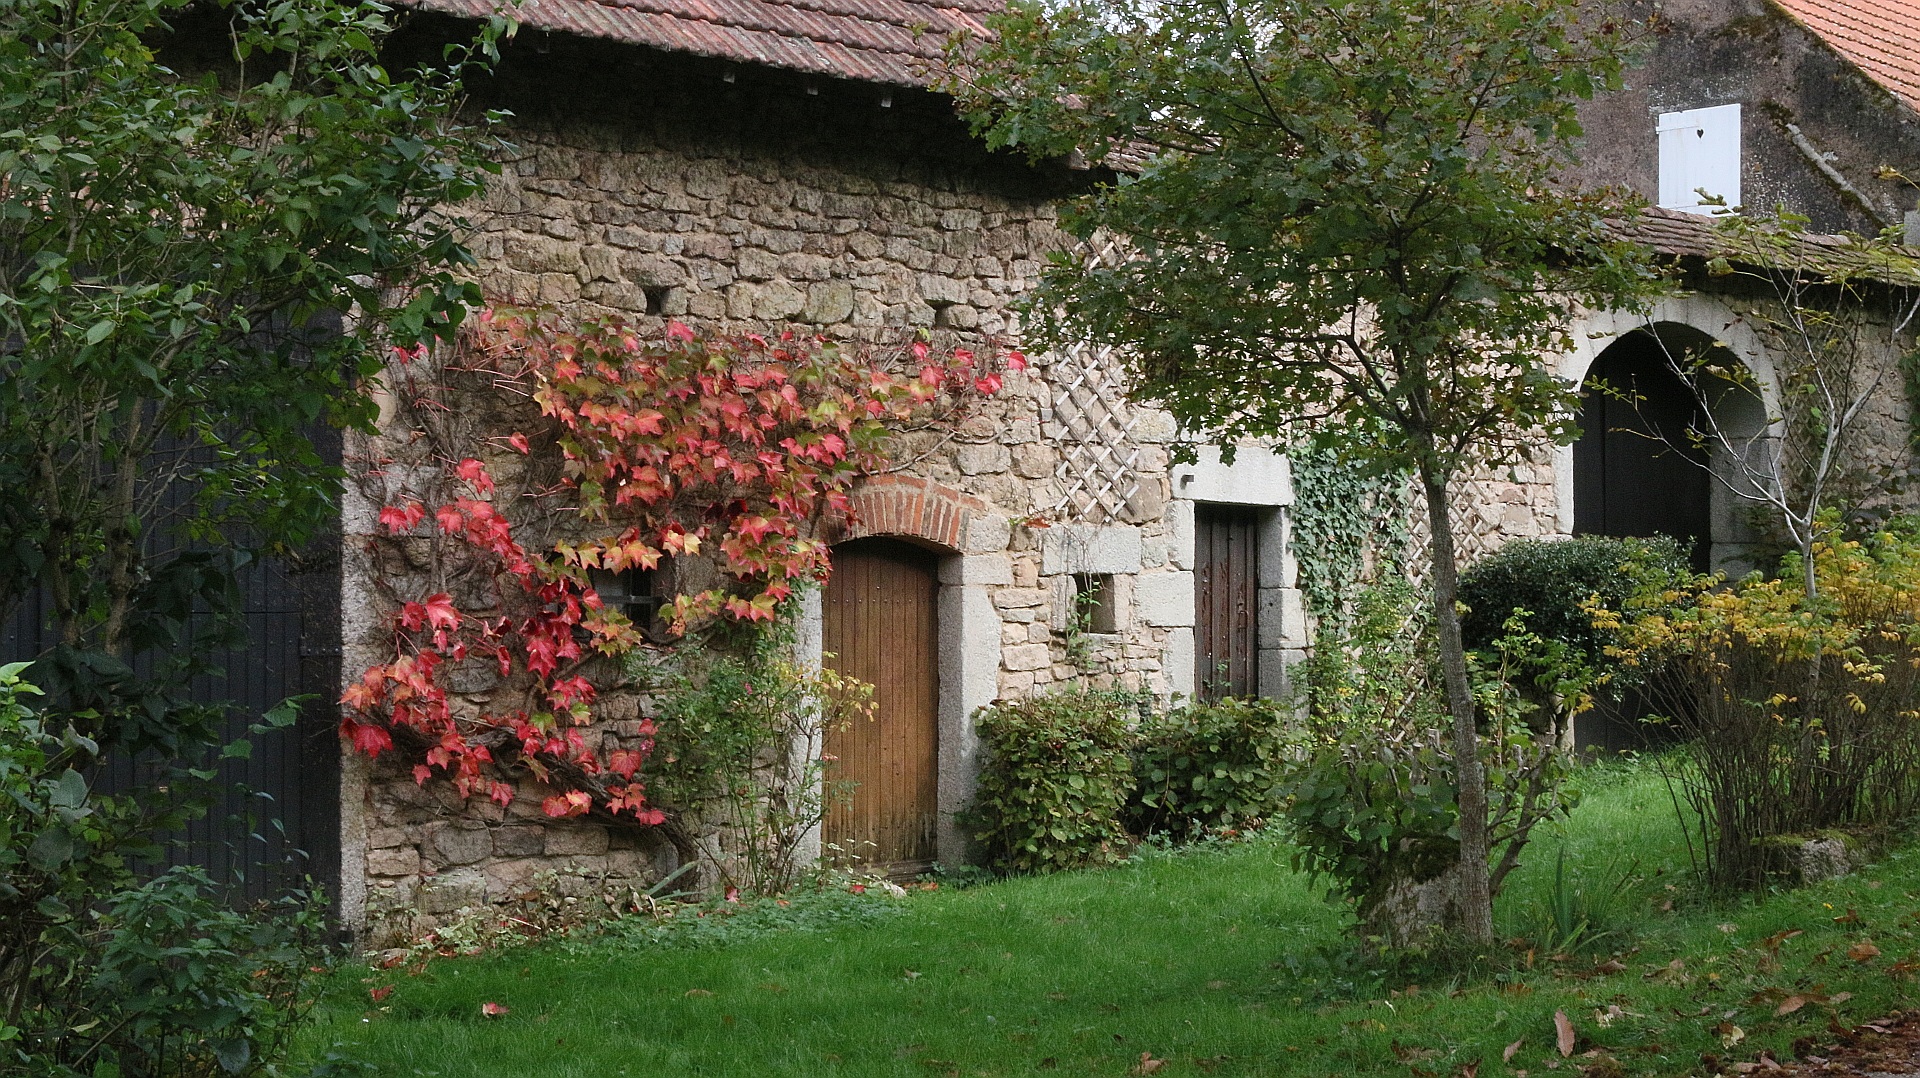
field, house, flower, building, old, village, france, rural, cottage, facade, property, garden, shrub, estate, yard, former, rural area, burgundy